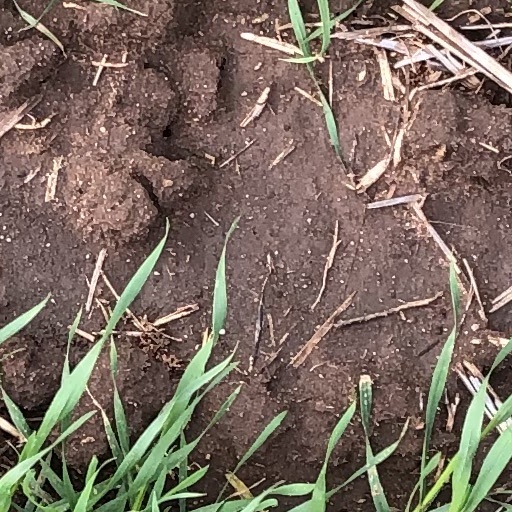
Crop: wheat